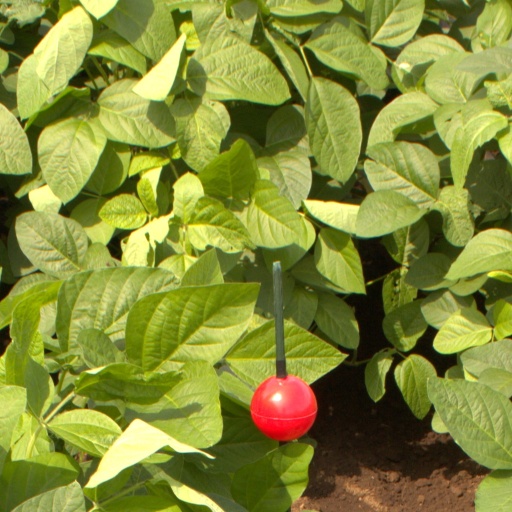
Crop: soybean